Yara Flor

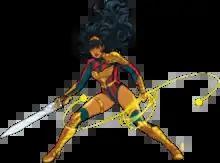
Character art of "Trial of the Amazons", art by Jen Bartel

Yara Flor is a superhero appearing in American comic books published by DC Comics. She is one of four heroines to use the identity of Wonder Girl. Created by Joëlle Jones, she first appeared in "" #7 (January 2021).